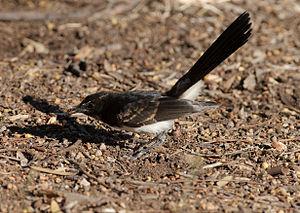
Le Rhipidure hochequeue est une espèce de passereaux appartenant à la famille des Rhipiduridae. Il est originaire d'Australie, de Nouvelle-Guinée, des Îles Salomon, de l'archipel Bismarck et de l'est de l'Indonésie. C'est un oiseau commun et familier dans une grande partie de son territoire ; il vit dans des habitats très divers, mais ne fréquente pas les forêts denses. Il mesure de 19 à 21,5 cm de longueur et a un plumage contrasté, avec les parties supérieures noires et le ventre blanc. Mâles et femelles ont un plumage similaire.